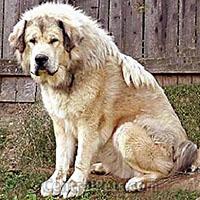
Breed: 205-n000030-Tibetan_mastiff